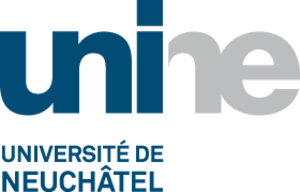
Logo de l'unine
L'Université de Neuchâtel est une université publique située à Neuchâtel en Suisse. Elle est composée de quatre facultés. Elle délivre annuellement près de 1000 titres. L'université compte environ 750 postes de travail, dont 120 professeurs.